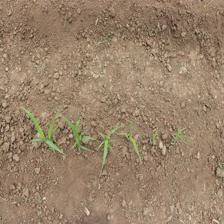
Label: Sorghum